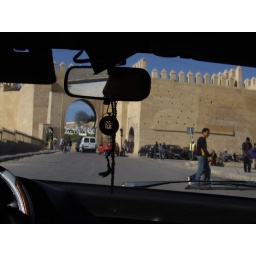
wall around the medina (as seen through the window of the Petit Taxi)